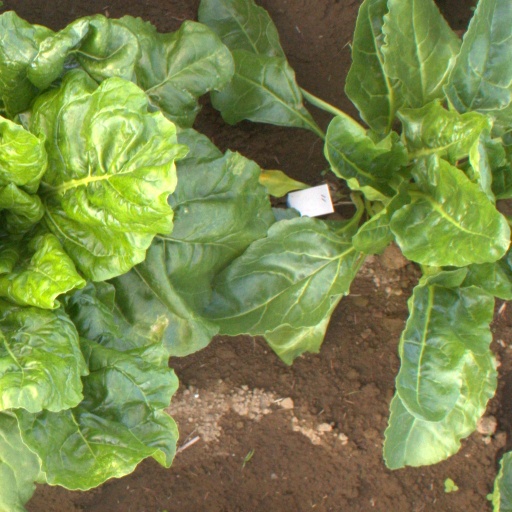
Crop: sugar beet